Magical Mystery Tour (film)

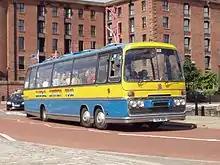
A coach of the same model used in the film, painted in Magical Mystery Tour livery, in Liverpool

The songs in order of their use in the movie, written by Lennon-McCartney unless otherwise indicated: